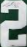
Number: 2